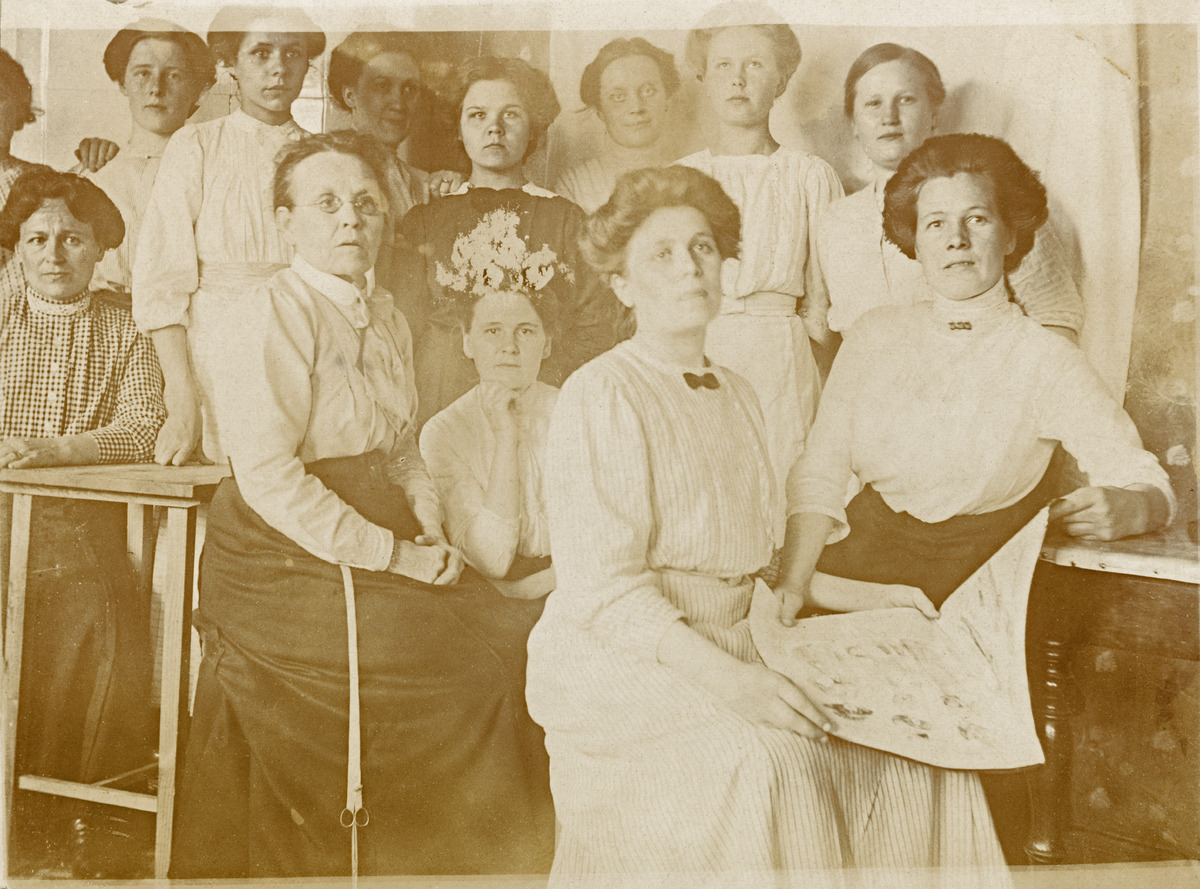
Modisti Anna Kellbergin ateljee, Ratakatu 1
sisällön kuvaus: Modisti Anna Kellbergin ateljee, Ratakatu 1. Kuvassa liikkeen henkilökuntaa, ainakin Naema Packalén ja neiti Rejonen. Oikealla istuvat naiset pitävät käsissään hattukuvastoa. mustavalkoinen
Ajankohta: kuvausaika 20.06.1912
Paikka: Suomi, Uusimaa, Helsinki, Kaartinkaupunki Helsinki, Ratakatu 1
Aiheet: Kellberg, Anna, Packalen, Naema, Rejonen, naiset, työntekijät, modistit, ompelijat, hatut, ateljeet, puserot, hameet, leningit, interiöörit, pöydät